Carlo Ancelotti

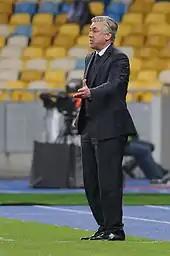

On 1 June 2021, Ancelotti resigned from his position at Everton to rejoin Real Madrid, following Zidane's resignation, signing a contract until 2024. On 19 September 2021, Ancelotti reached the milestone of 800 league matches with clubs from the top five European leagues. On the domestic front, he delivered two trophies out of a possible three, winning La Liga and the Supercopa de España. Thus, Ancelotti won all six available top trophies at Madrid, in addition to becoming the first manager to win all of Europe's top five leagues. Real Madrid's 5–4 aggregate win over defending champions Chelsea in the Champions League quarter-finals saw him become the first manager to reach the Champions League semi-finals in four different decades (the 1990s, 2000s, 2010s, and 2020s). In the Champions League final against Liverpool, Ancelotti's record fifth in the competition, a lone Vinícius goal sealed the 14th European Cup for "Los Blancos", and Ancelotti's second in charge. Real also claimed their fourth ever European double. With this win, Ancelotti became the first manager in history to win four Champions League titles. Ancelotti placed second in the 2022 Best FIFA Men's Coach award, behind winner Lionel Scaloni.